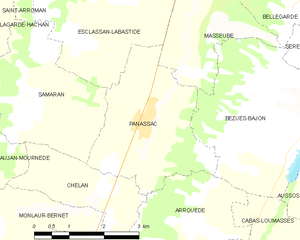
Panassac est une commune française située dans le département du Gers en région Occitanie.